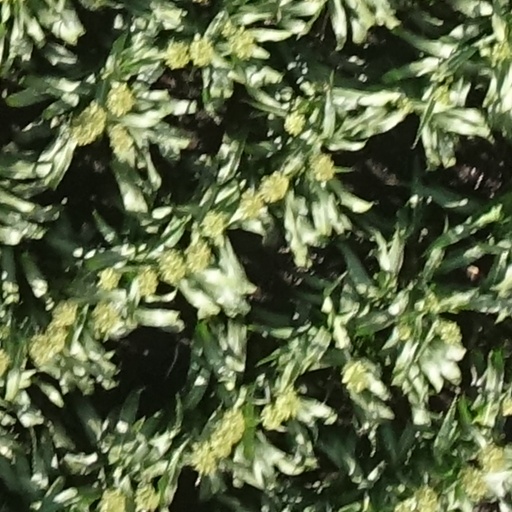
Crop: sorghum